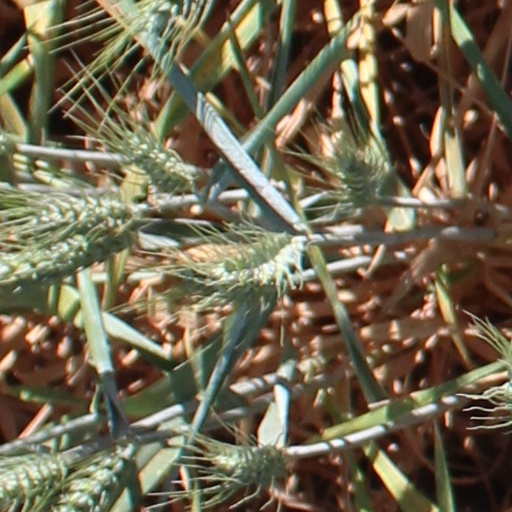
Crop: wheat